Sauerbruch chamber

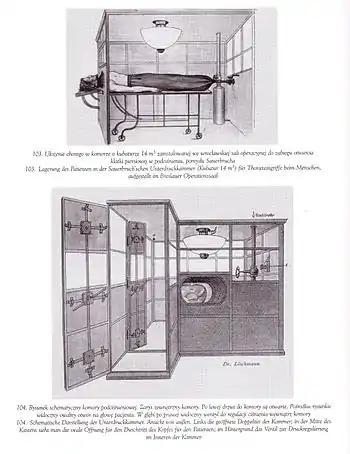
First operating chamber used by Mikulicz and Sauerbruch

A Sauerbruch chamber, is a hermetically sealed chamber where surgical operations of the thorax are carried out, preventing complication by elevating or reducing air pressure. It was developed by the German surgeon Ferdinand Sauerbruch and first used in 1904.